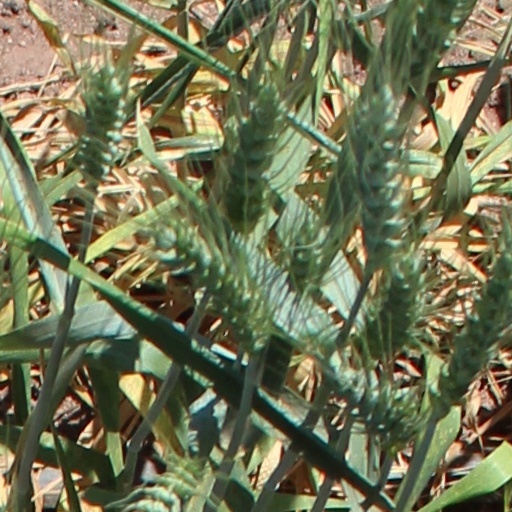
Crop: wheat